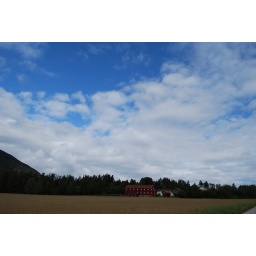
blue sky over farm